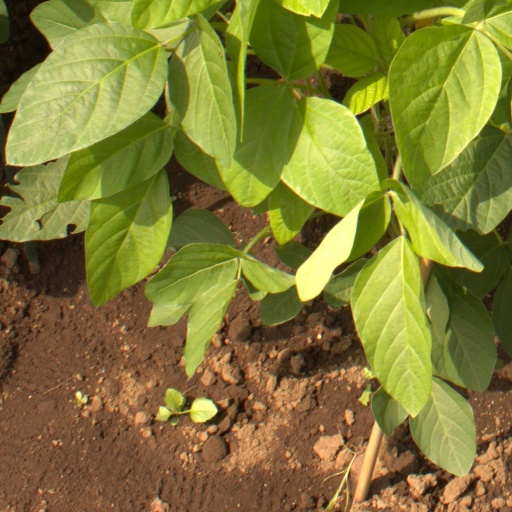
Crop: soybean